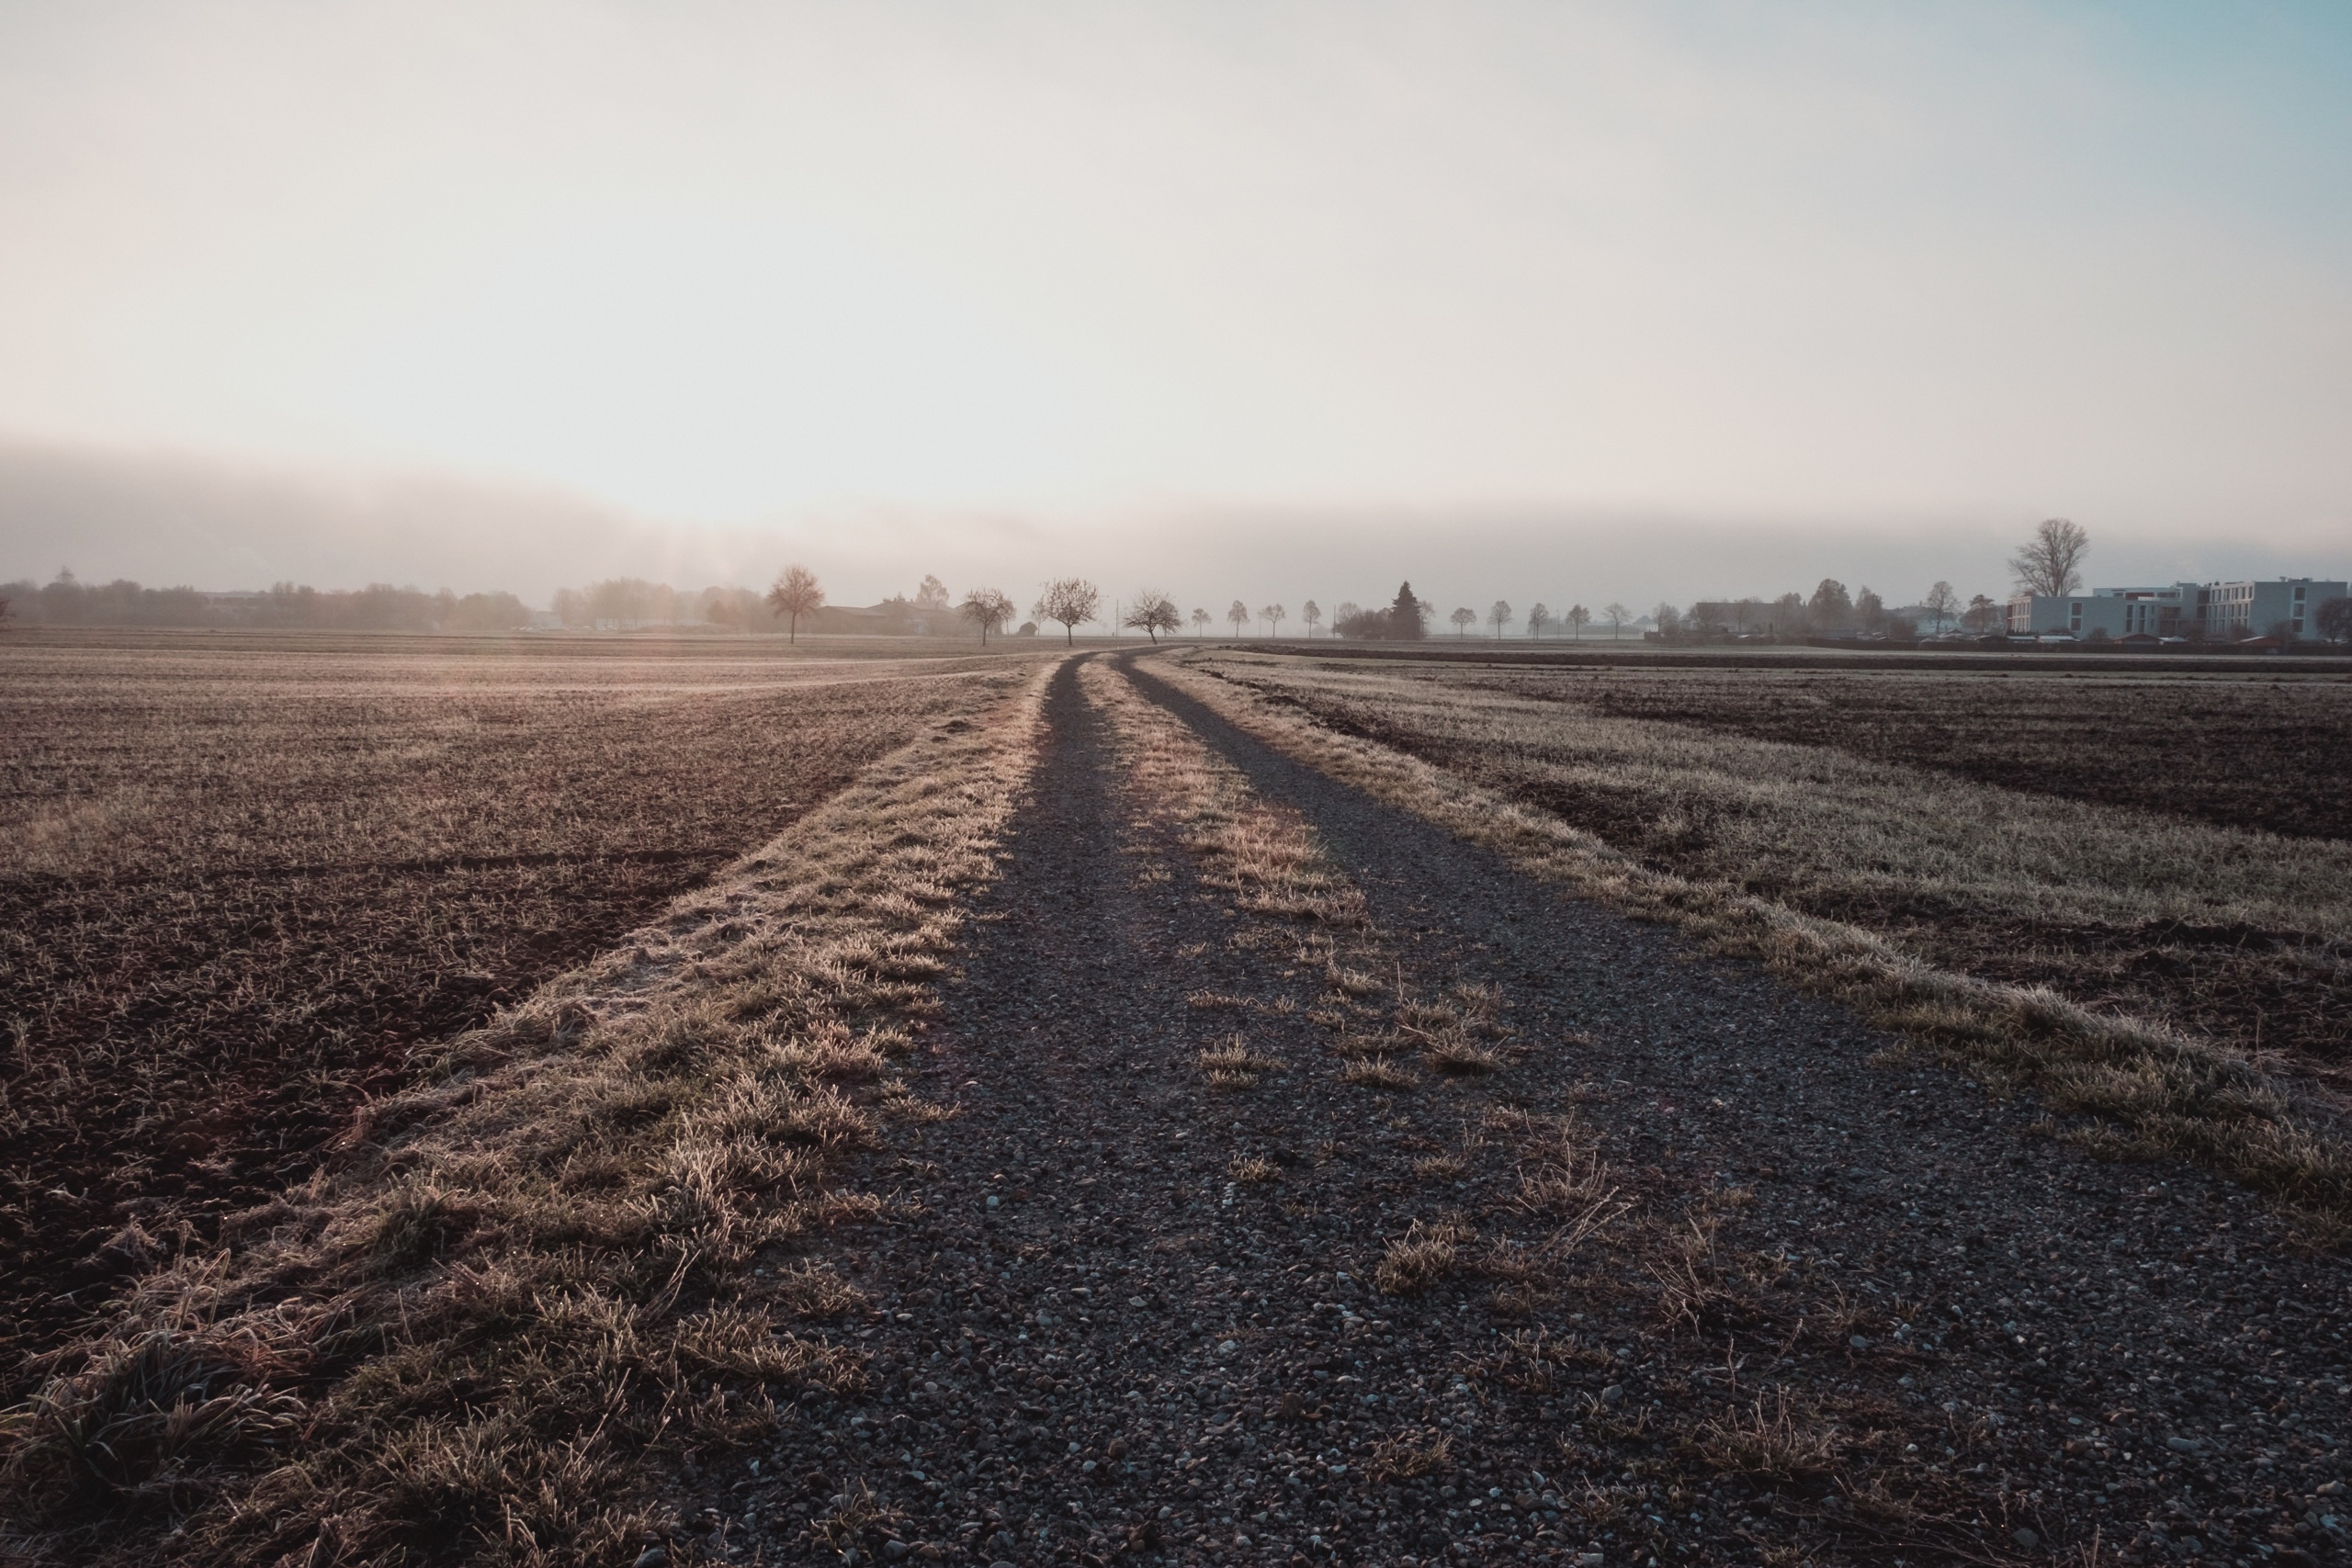
landscape, horizon, track, road, field, sunlight, morning, hill, evening, soil, agriculture, plain, rural area, atmospheric phenomenon